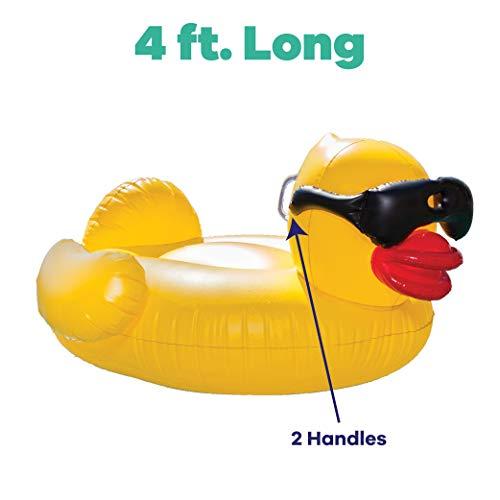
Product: GAME Large Derby Duck, Inflatable Pool Float, Balloon Animal Pool Float, Durable Vinyl, Quick-Fill Valves, 175-Pound Capacity, 2 Handles, 48” L x 44” W x 27” T
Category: Toys & Games | Sports & Outdoor Play | Pools & Water Toys | Pool Rafts & Inflatable Ride-ons
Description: Kids love this fun ducky with the cool shades There is a Derby Duck inflatable for every member of your family, no matter how big or small.
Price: $27.99